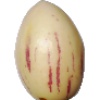
Label: Pepino 1